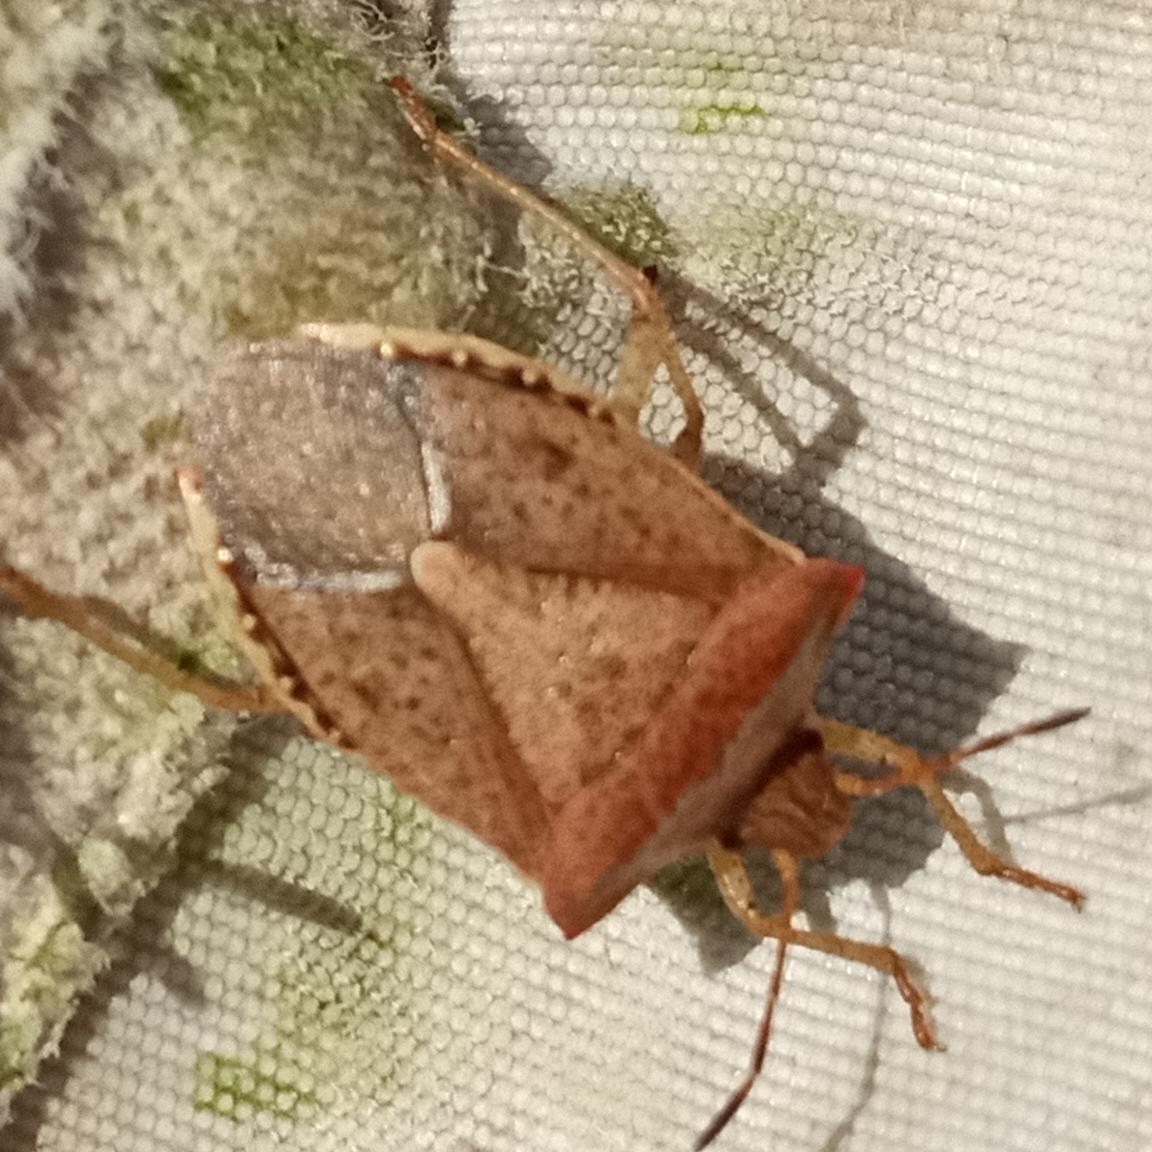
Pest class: stink_bug